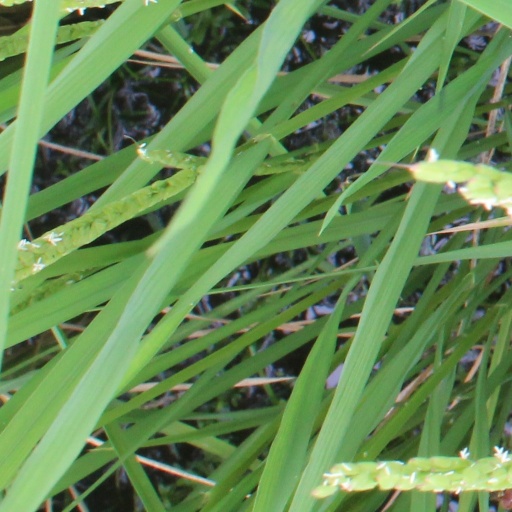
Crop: rice